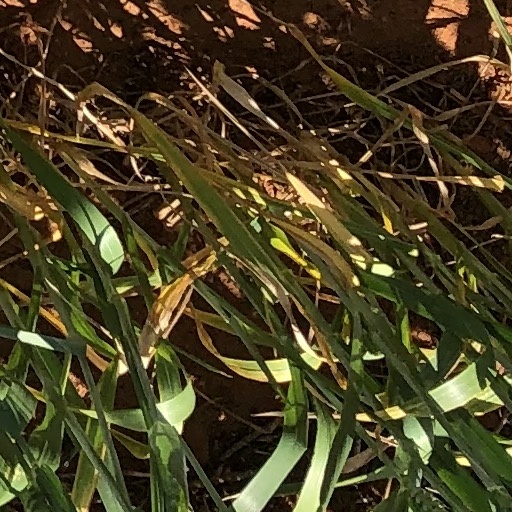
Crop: wheat